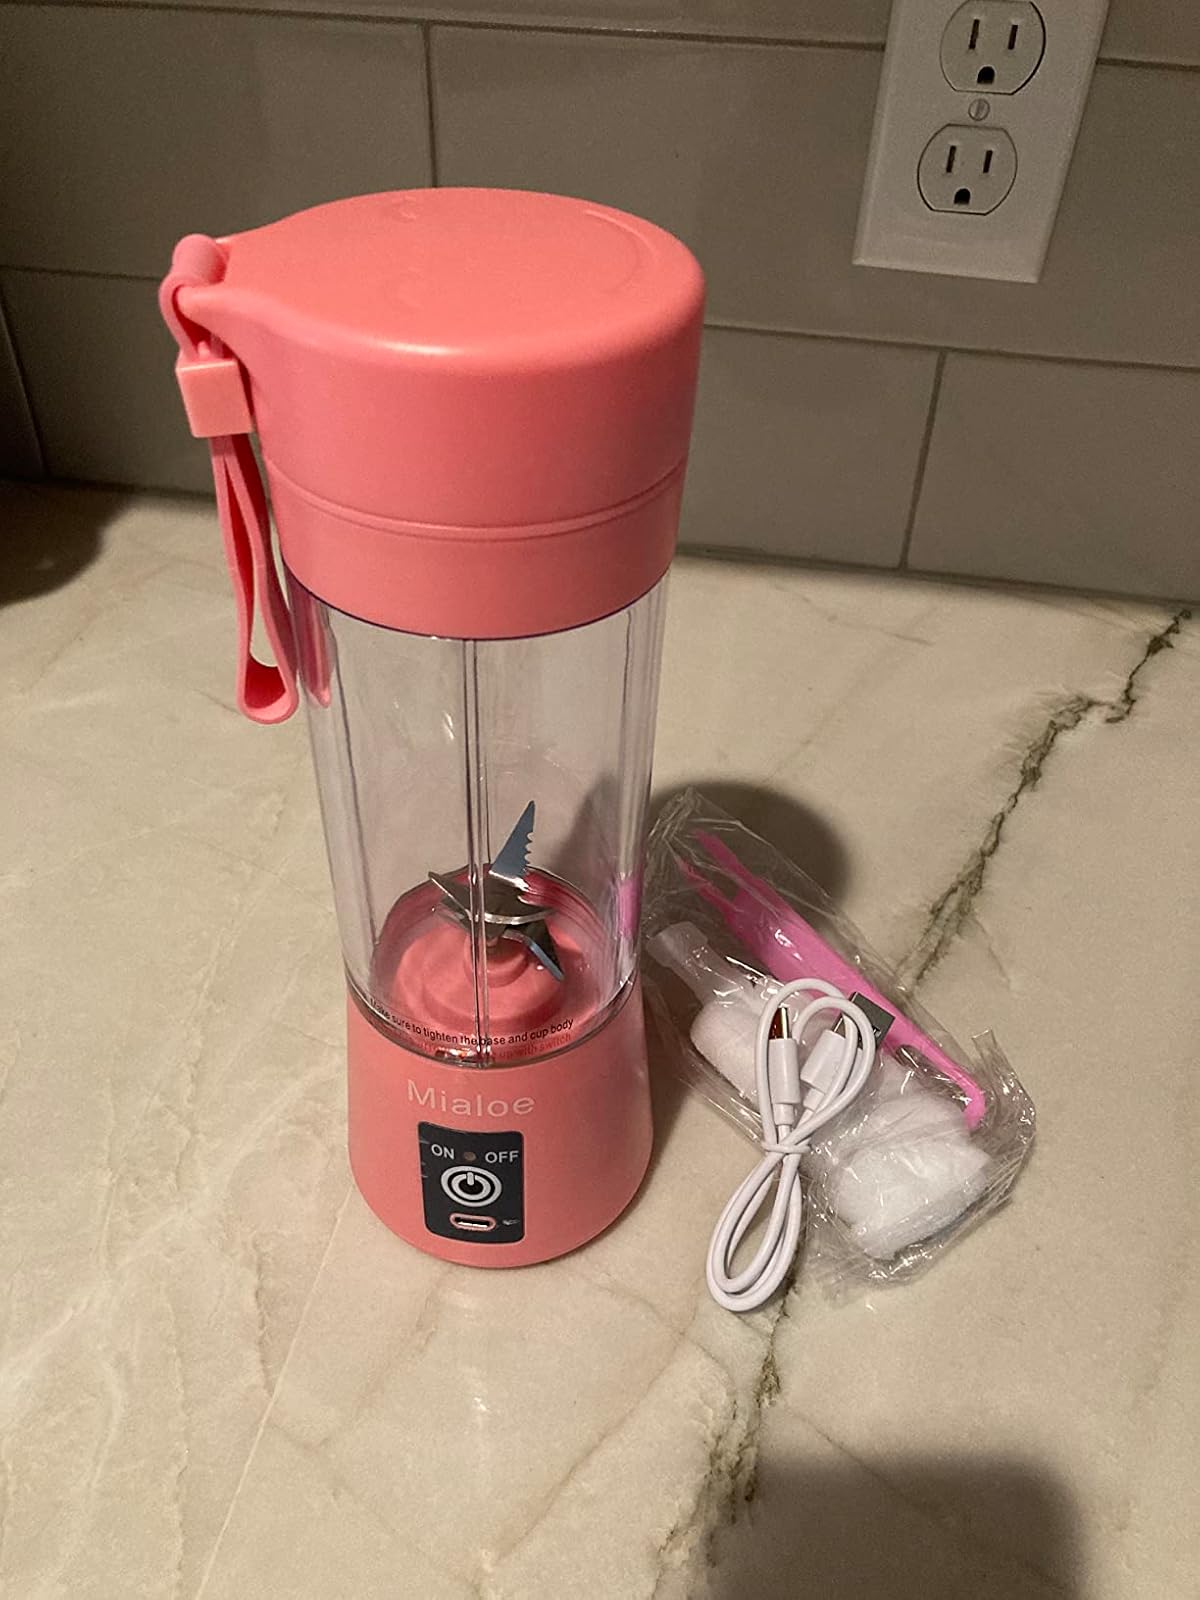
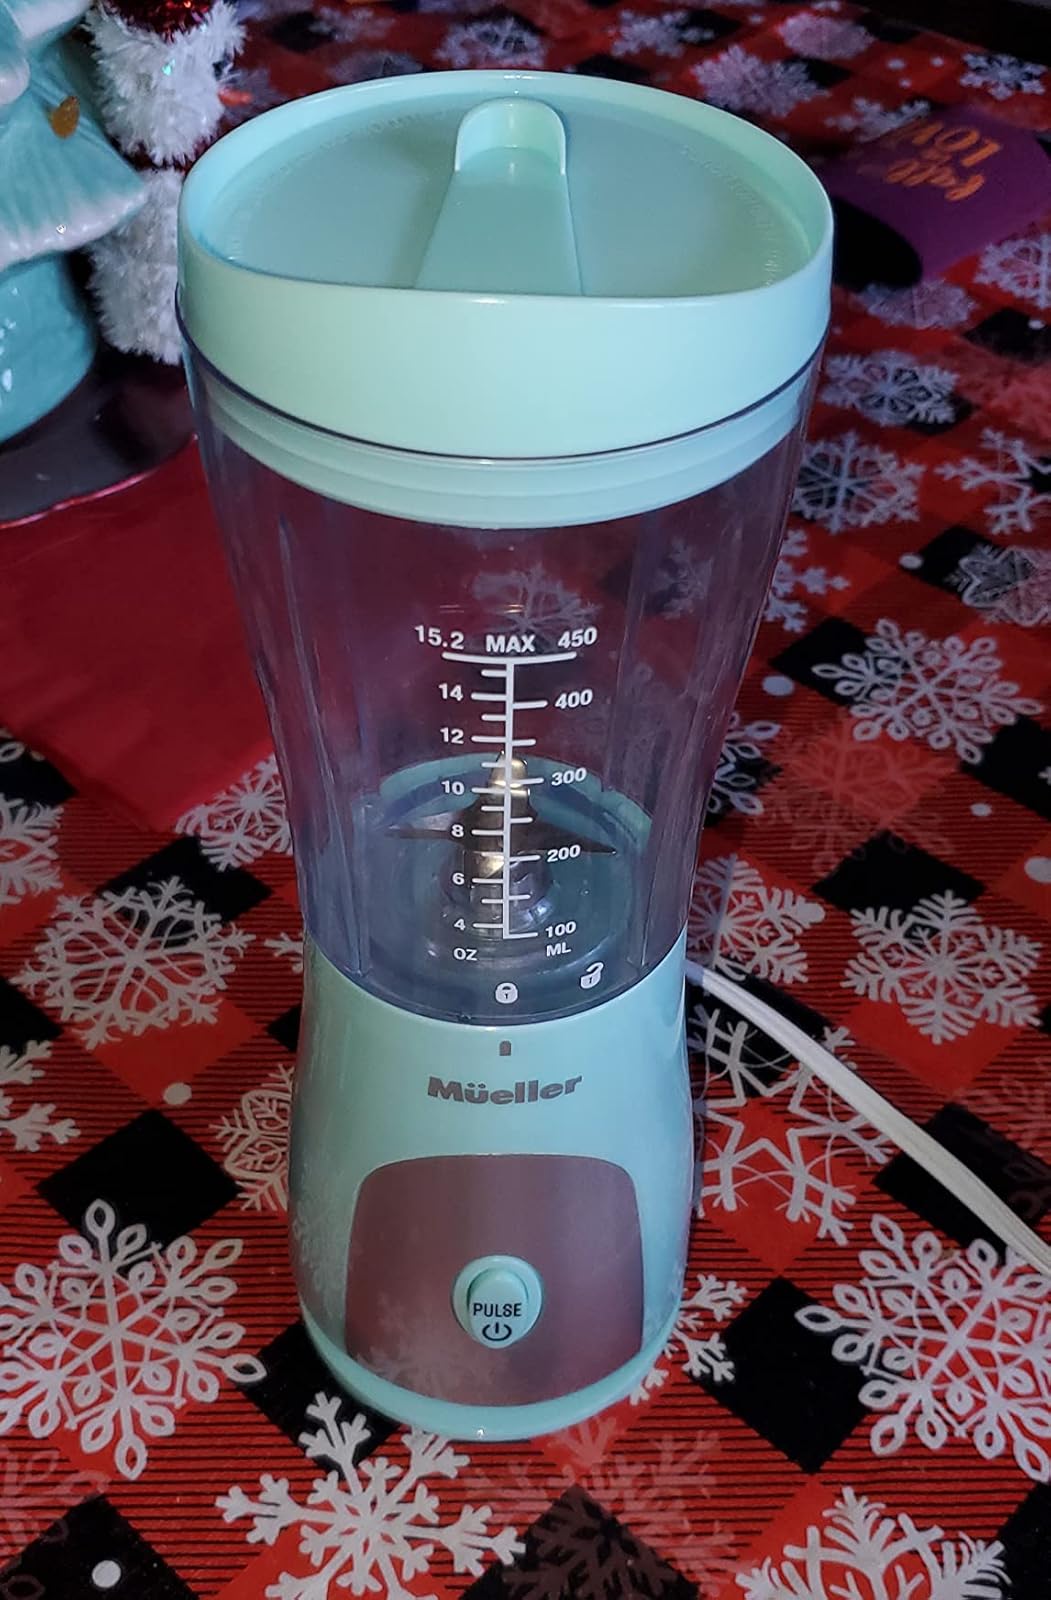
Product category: items_blender
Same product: no